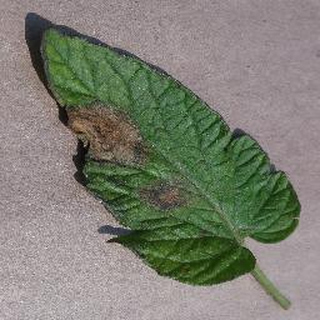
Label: tomato_late_blight